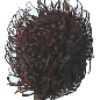
Label: Rambutan 1